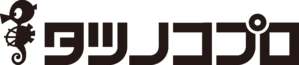
Tatsunoko Production Co., Ltd. est un studio d'animation japonais, fondé en 1962 par Tatsuo Yoshida et ses frères Kenji et Toyoharu.